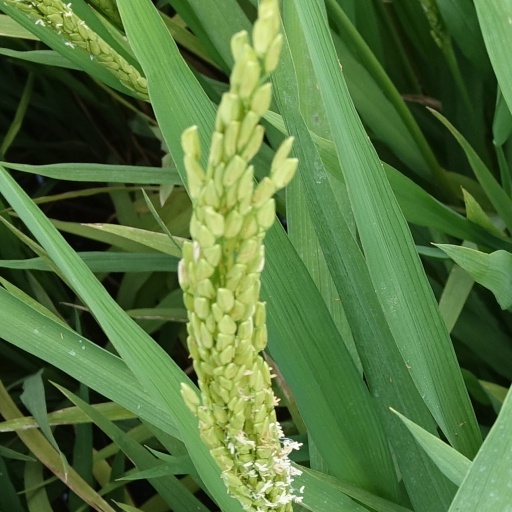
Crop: rice